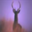
Label: deer